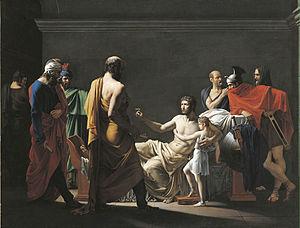
Antiochus renvoie son fils à Scipion, 1800, Paris, Ecole Nationale Supérieure des Beaux-Arts
Cette page recense les lauréats du prix de Rome en peinture, récompense inaugurée en 1663, et de façon officielle en 1667, par l'Académie royale de peinture et de sculpture à Paris, et supprimée par une réforme, après 1968.
Antiochos III ou Antiochos le Grand, né vers 242 av. J.-C., mort en 187, est considéré comme le souverain le plus important de la dynastie des Séleucides, qui règne en Asie, après son fondateur Séleucos Iᵉʳ. Son surnom de Mégas provient du titre d'origine achéménide Mégas Basileus qu'il a adopté après ses victoires. Il a en effet affermi son autorité en soumettant les gouverneurs rebelles, mené une longue expédition dans les satrapies orientales et livré deux guerres de Syrie contre l'Égypte ptolémaïque. Désireux de s'établir en Anatolie, il s'oppose au royaume de Pergame. Il finit par entrer en guerre contre Rome et être vaincu à la bataille de Magnésie.
Les Séleucides sont une dynastie de l'époque hellénistique issue de Séleucos Iᵉʳ, l'un des Diadoques d'Alexandre le Grand, qui a constitué un empire formé de la majeure partie des territoires orientaux conquis par Alexandre, allant de l'Anatolie à l'Indus. Les Séleucides règnent de la fin du IVᵉ au Iᵉʳ siècle av. J.-C., avec pour cœur politique la Syrie, d'où l'appellation courante dès l'Antiquité de « rois de Syrie ». Les Séleucides règnent jusqu'au IIᵉ siècle av. J.-C. sur la Babylonie et la Mésopotamie dans la continuité des Perses achéménides. La Perside et la Médie ont quant à elles été plus difficilement soumises. Les Séleucides ont dû faire face à la volonté sécessionniste de nombreux territoires, comme le royaume gréco-bactrien, le royaume d'Arménie, le royaume de Pergame ou la Judée. Au milieu du IIᵉ siècle av. J.-C., la majeure partie des provinces iraniennes et mésopotamiennes tombent entre les mains des Parthes. En 64 av. J.-C., fortement amoindri par d'inextricables querelles de succession, le royaume passe sous la tutelle des Romains.
Jean-Pierre Granger est un peintre néo-classique français né à Paris le 11 mars 1779 et mort dans la même ville le 1ᵉʳ décembre 1840.